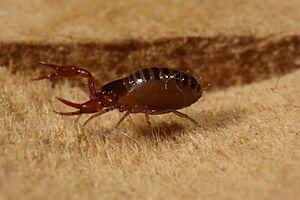
Neobisium carcinoides est une espèce de pseudoscorpions de la famille des Neobisiidae.